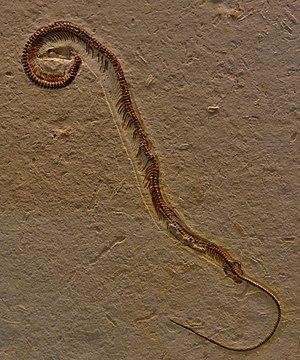
Tetrapodophis est un genre éteint de squamates ophidiens, datant de l'Aptien, soit il y a environ 120 Ma, et découvert à l'état fossile au Brésil.